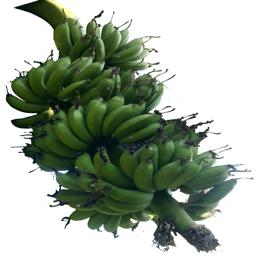
Label: MALBHOG FRUIT